Compass

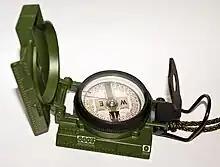
Cammenga air filled lensatic compass

Modern compasses usually use a magnetized needle or dial inside a capsule completely filled with a liquid (lamp oil, mineral oil, white spirits, purified kerosene, or ethyl alcohol are common). While older designs commonly incorporated a flexible rubber diaphragm or airspace inside the capsule to allow for volume changes caused by temperature or altitude, some modern liquid compasses use smaller housings and/or flexible capsule materials to accomplish the same result. The liquid inside the capsule serves to damp the movement of the needle, reducing oscillation time and increasing stability. Key points on the compass, including the north end of the needle are often marked with phosphorescent, photoluminescent, or self-luminous materials to enable the compass to be read at night or in poor light. As the compass fill liquid is noncompressible under pressure, many ordinary liquid-filled compasses will operate accurately underwater to considerable depths.